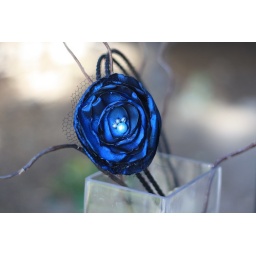
Double strand braided headband with blue satiny flower containing 4 beads in the center and black netting